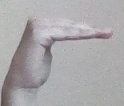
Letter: haa